Ardashir I

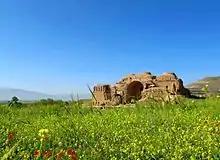
A view of the Palace of Ardashir, the city of Gur (current Firuzabad), the entrance hall and supporting halls of the palace were covered with wheel domes. The outside walls did not have windows, but did contain prominent and dome-like columns.

The remnants of the ruins of Pasargadae and Takht-e Jamshid could be permanent memorials of the previous magnificence of Pars; though the knowledge about the existence of a great empire was almost forgotten. According to the information from the coins of local Persian governors before the Sasanian uprising, at least one local king ruled in Persian land almost slightly after the demise of Alexander III of Macedon. The first local Persian shahs were known as "Frataraka", meaning mayors or governors. They carved the title "Lord of the Gods" (Ferehtorkeh of Baghs) on their coins; this carving was the subject of important studies. Panaino believes that by the phrase "gods" (baghs), deities like "Ahura Mazda", "Mitra" and "Anahita" are meant that were supported by Achaemenid shahs. Daryaee believes that "gods" indicates Achaemenid shahs and not "the deities they supported". He adds that the "gods" (baghs) mentioned on the coins were the Achaemenid shahs that were worshiped by the Seleucids after death. This is probably why the fact that "bagh" is translated as "god" on the coins of Ardashir and other succeeding shahs today is originated from Greek concepts.